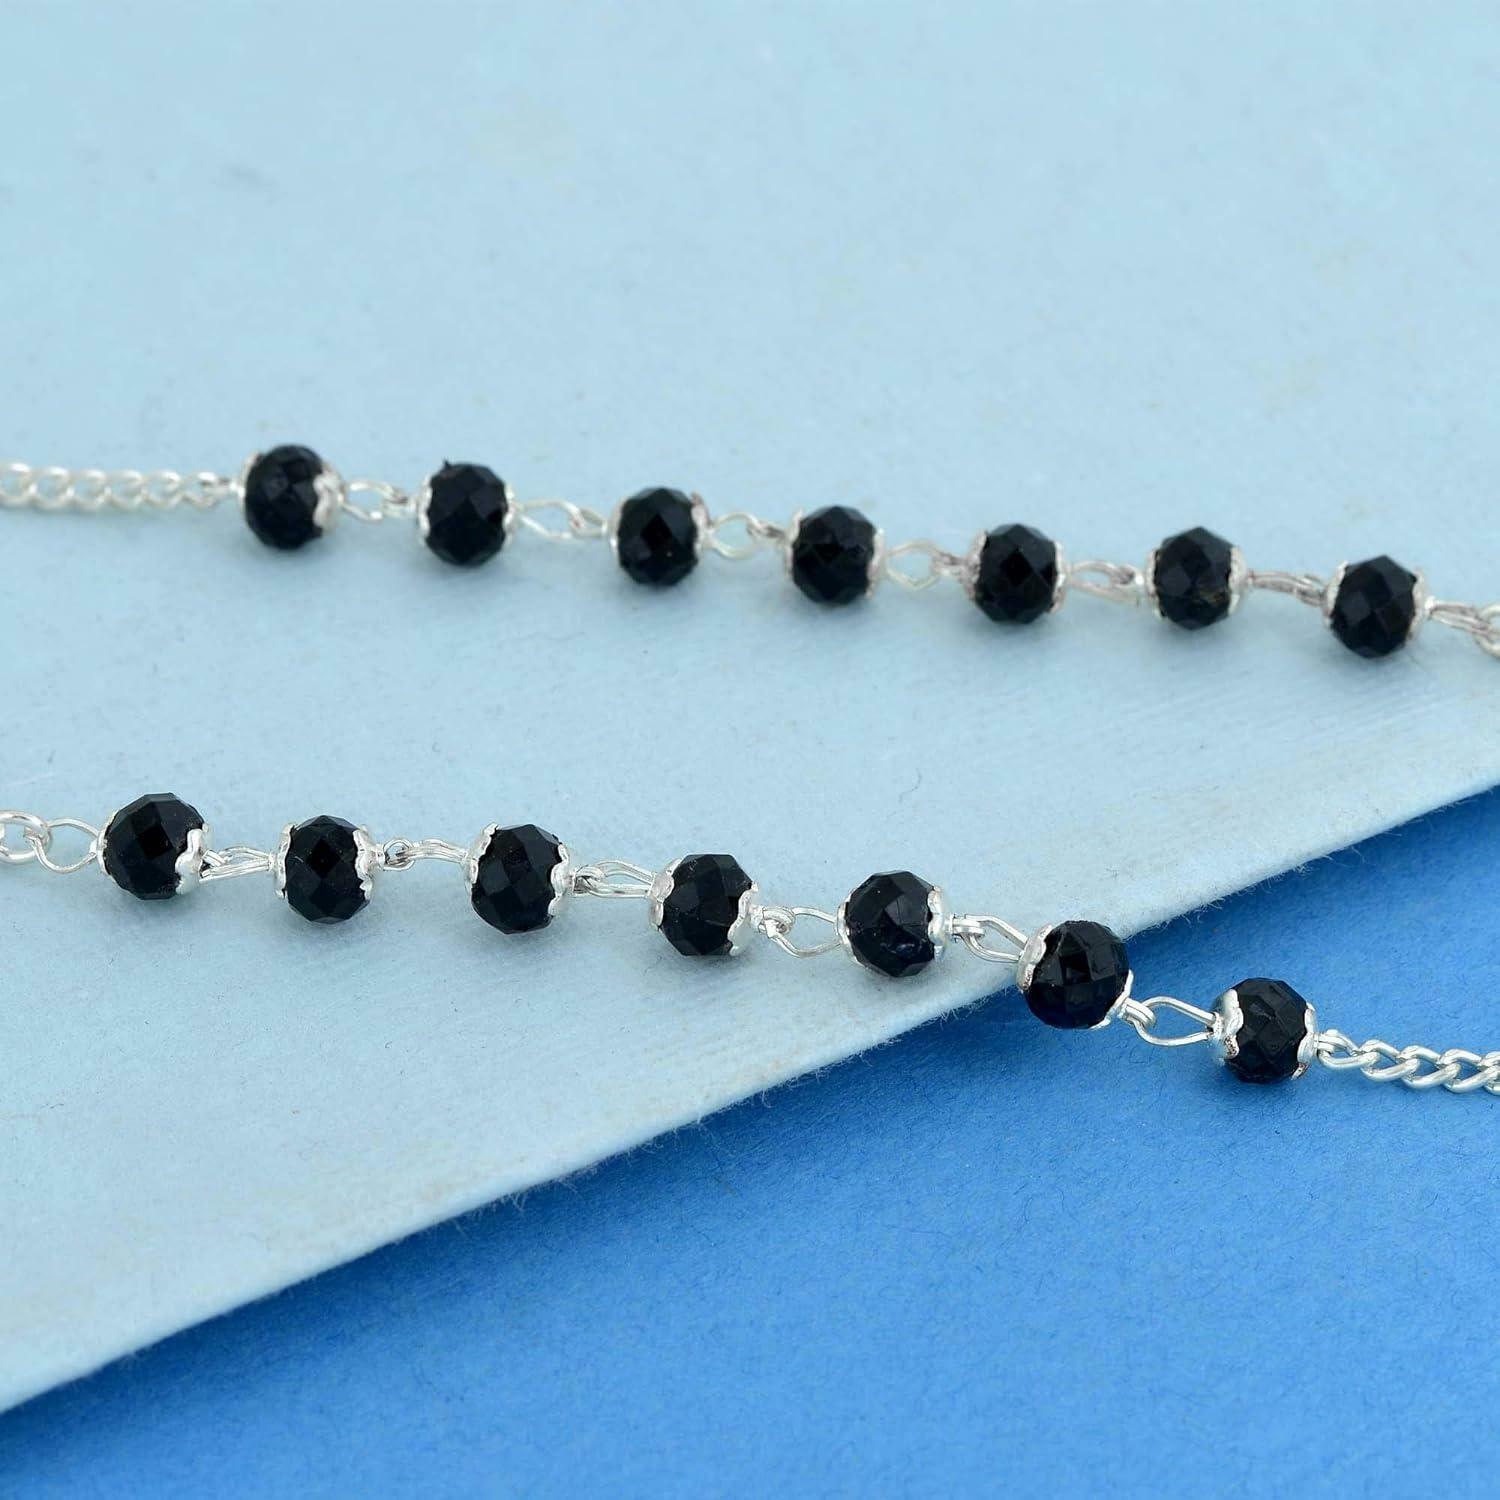
Morir Brass For Women 1 0
Type: Anklet
Brand: MORIR
Price: Rs. 449
Silver plated black beads charms beaded pajeb payal leg bracelet anklet foot jewelry for women girls. suitable for any outfit and any occasion.
Features: Silver Plated Black Beads Charms Beaded Pajeb Payal Leg Bracelet Anklet Foot Jewelry For Women Girls,The Style Of Design Is Both Vintage And Fashion. It Is Suitable For Many Occasions, Such As Vocation, Party Outdoors, Etc.,Anklet Length: 10 Inches; Width: 0.2 Inches; Weight: 9 Gms,Made In India : All Our Products Are Manufactured In India And Are Exclusively Crafted To Adorn Your Persona.,Suitable For Any Outfit And Any Occasion.